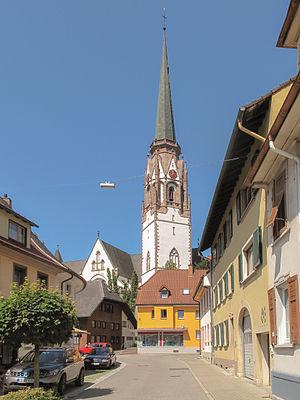
Schönau im Schwarzwald est une ville allemande en Bade-Wurtemberg, située dans le district de Fribourg-en-Brisgau. Elle se trouve, comme son nom l'indique, dans la Forêt-Noire. Schönau obtint le rang de paroisse en 1158. L'église Notre Dame de l'Ascension fut construite par l'Abbé de St. Blasien mais à sa demande, et à celle de l'évêque de Constance, inaugurée le 15 mars 1164 par le marquant évêque de Bâle Ortlieb von Froburg.